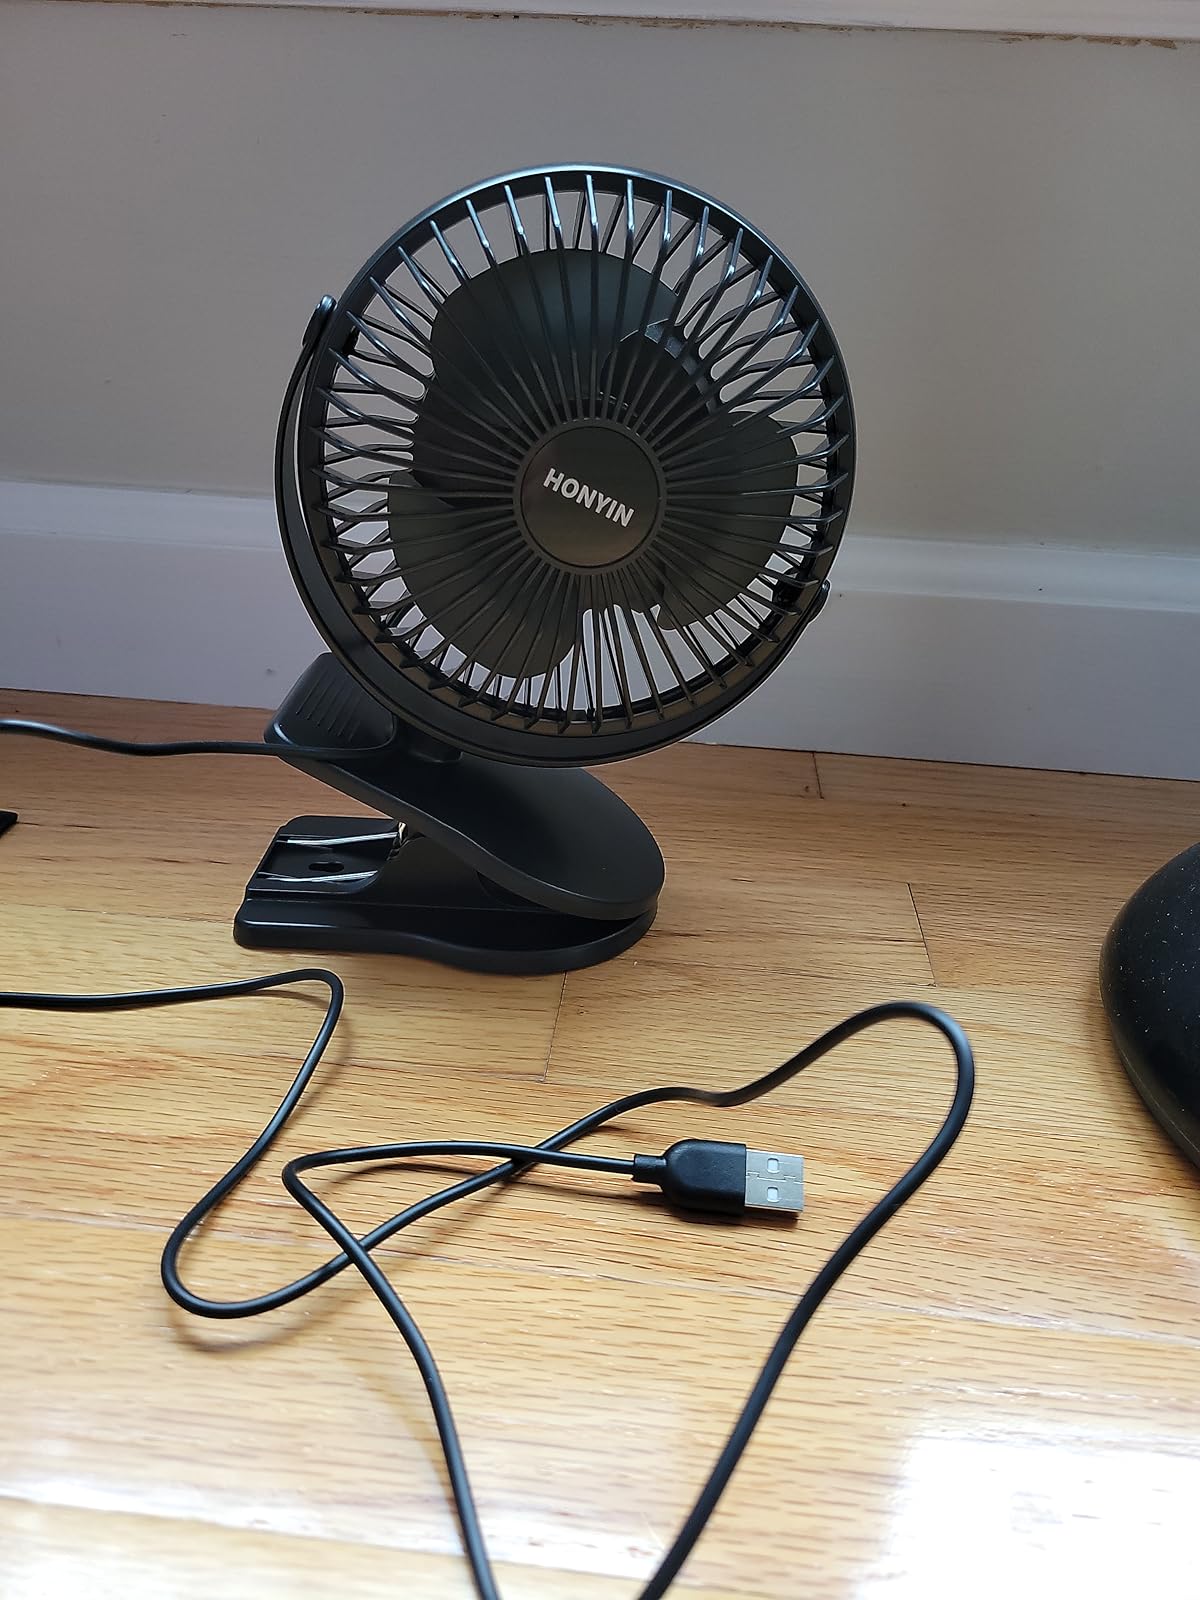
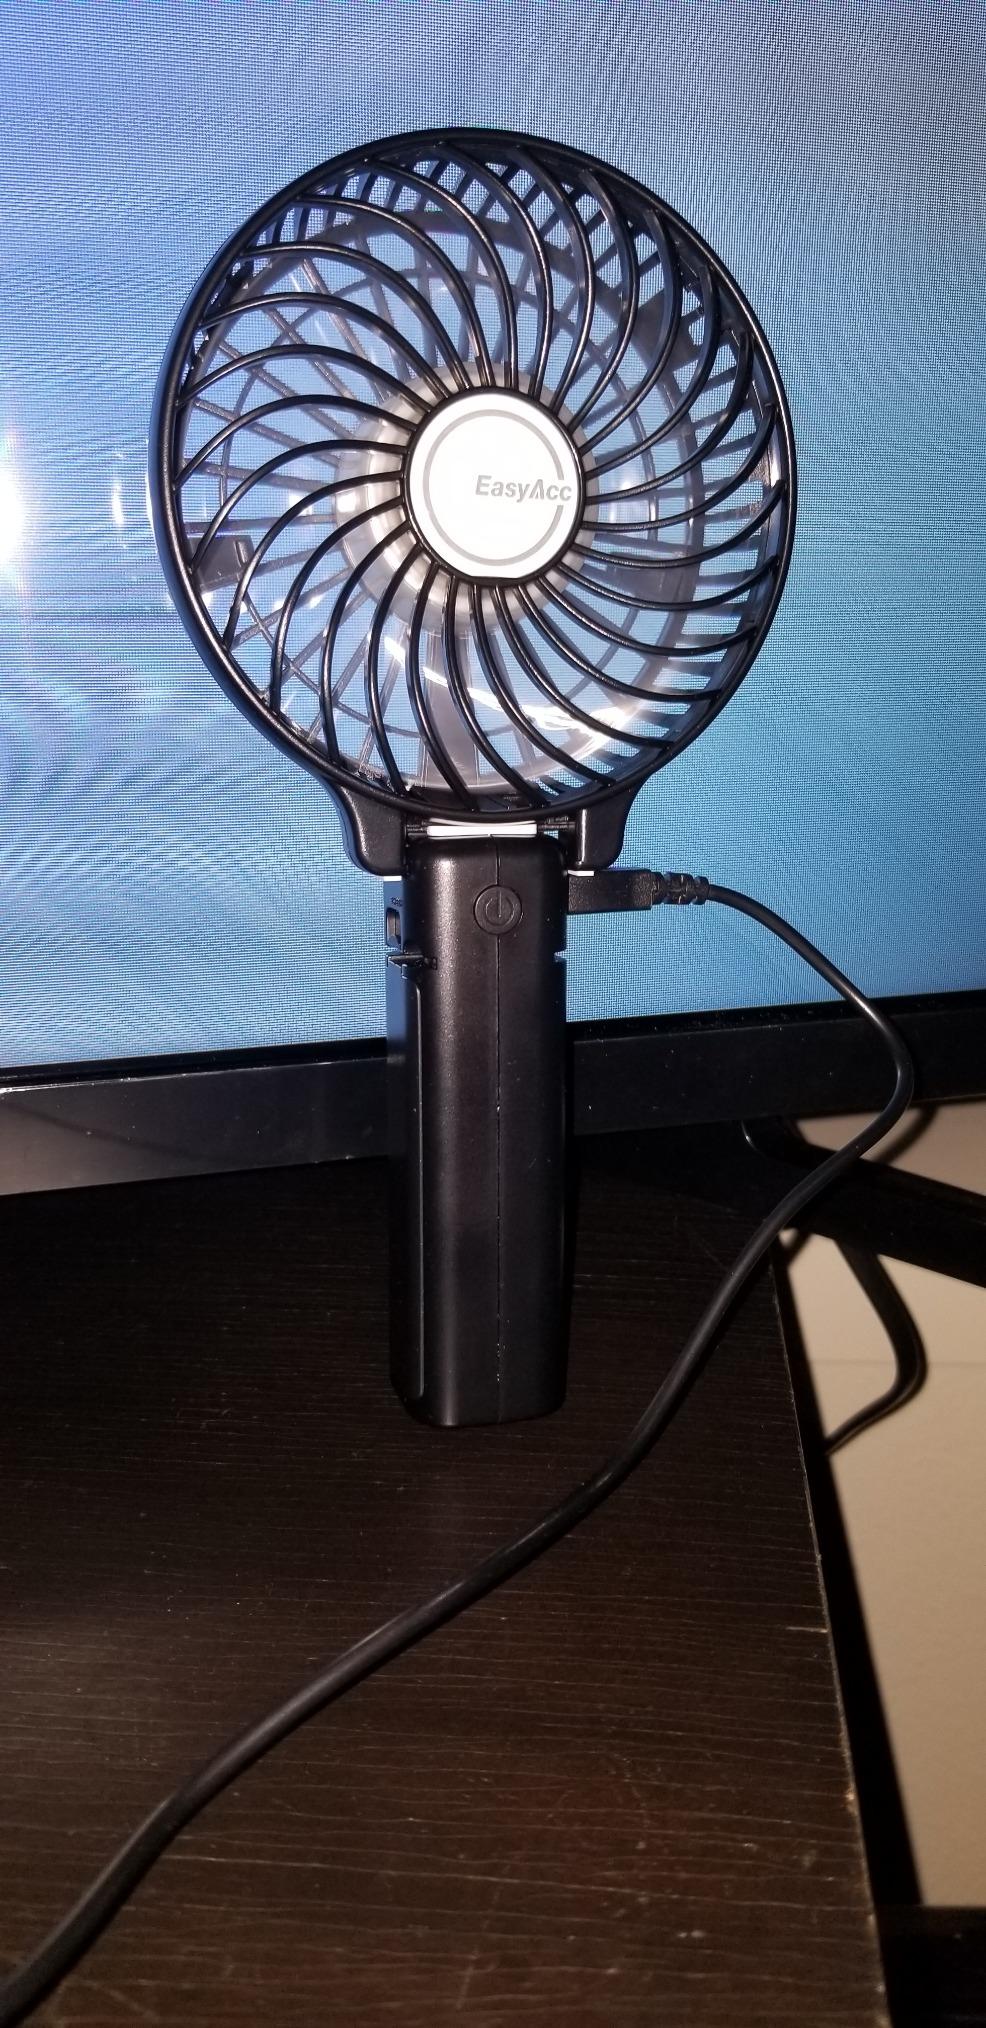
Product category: fan
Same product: no